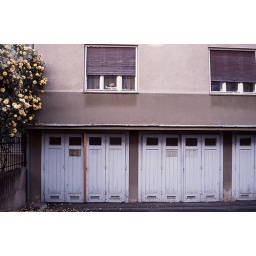
bear in window